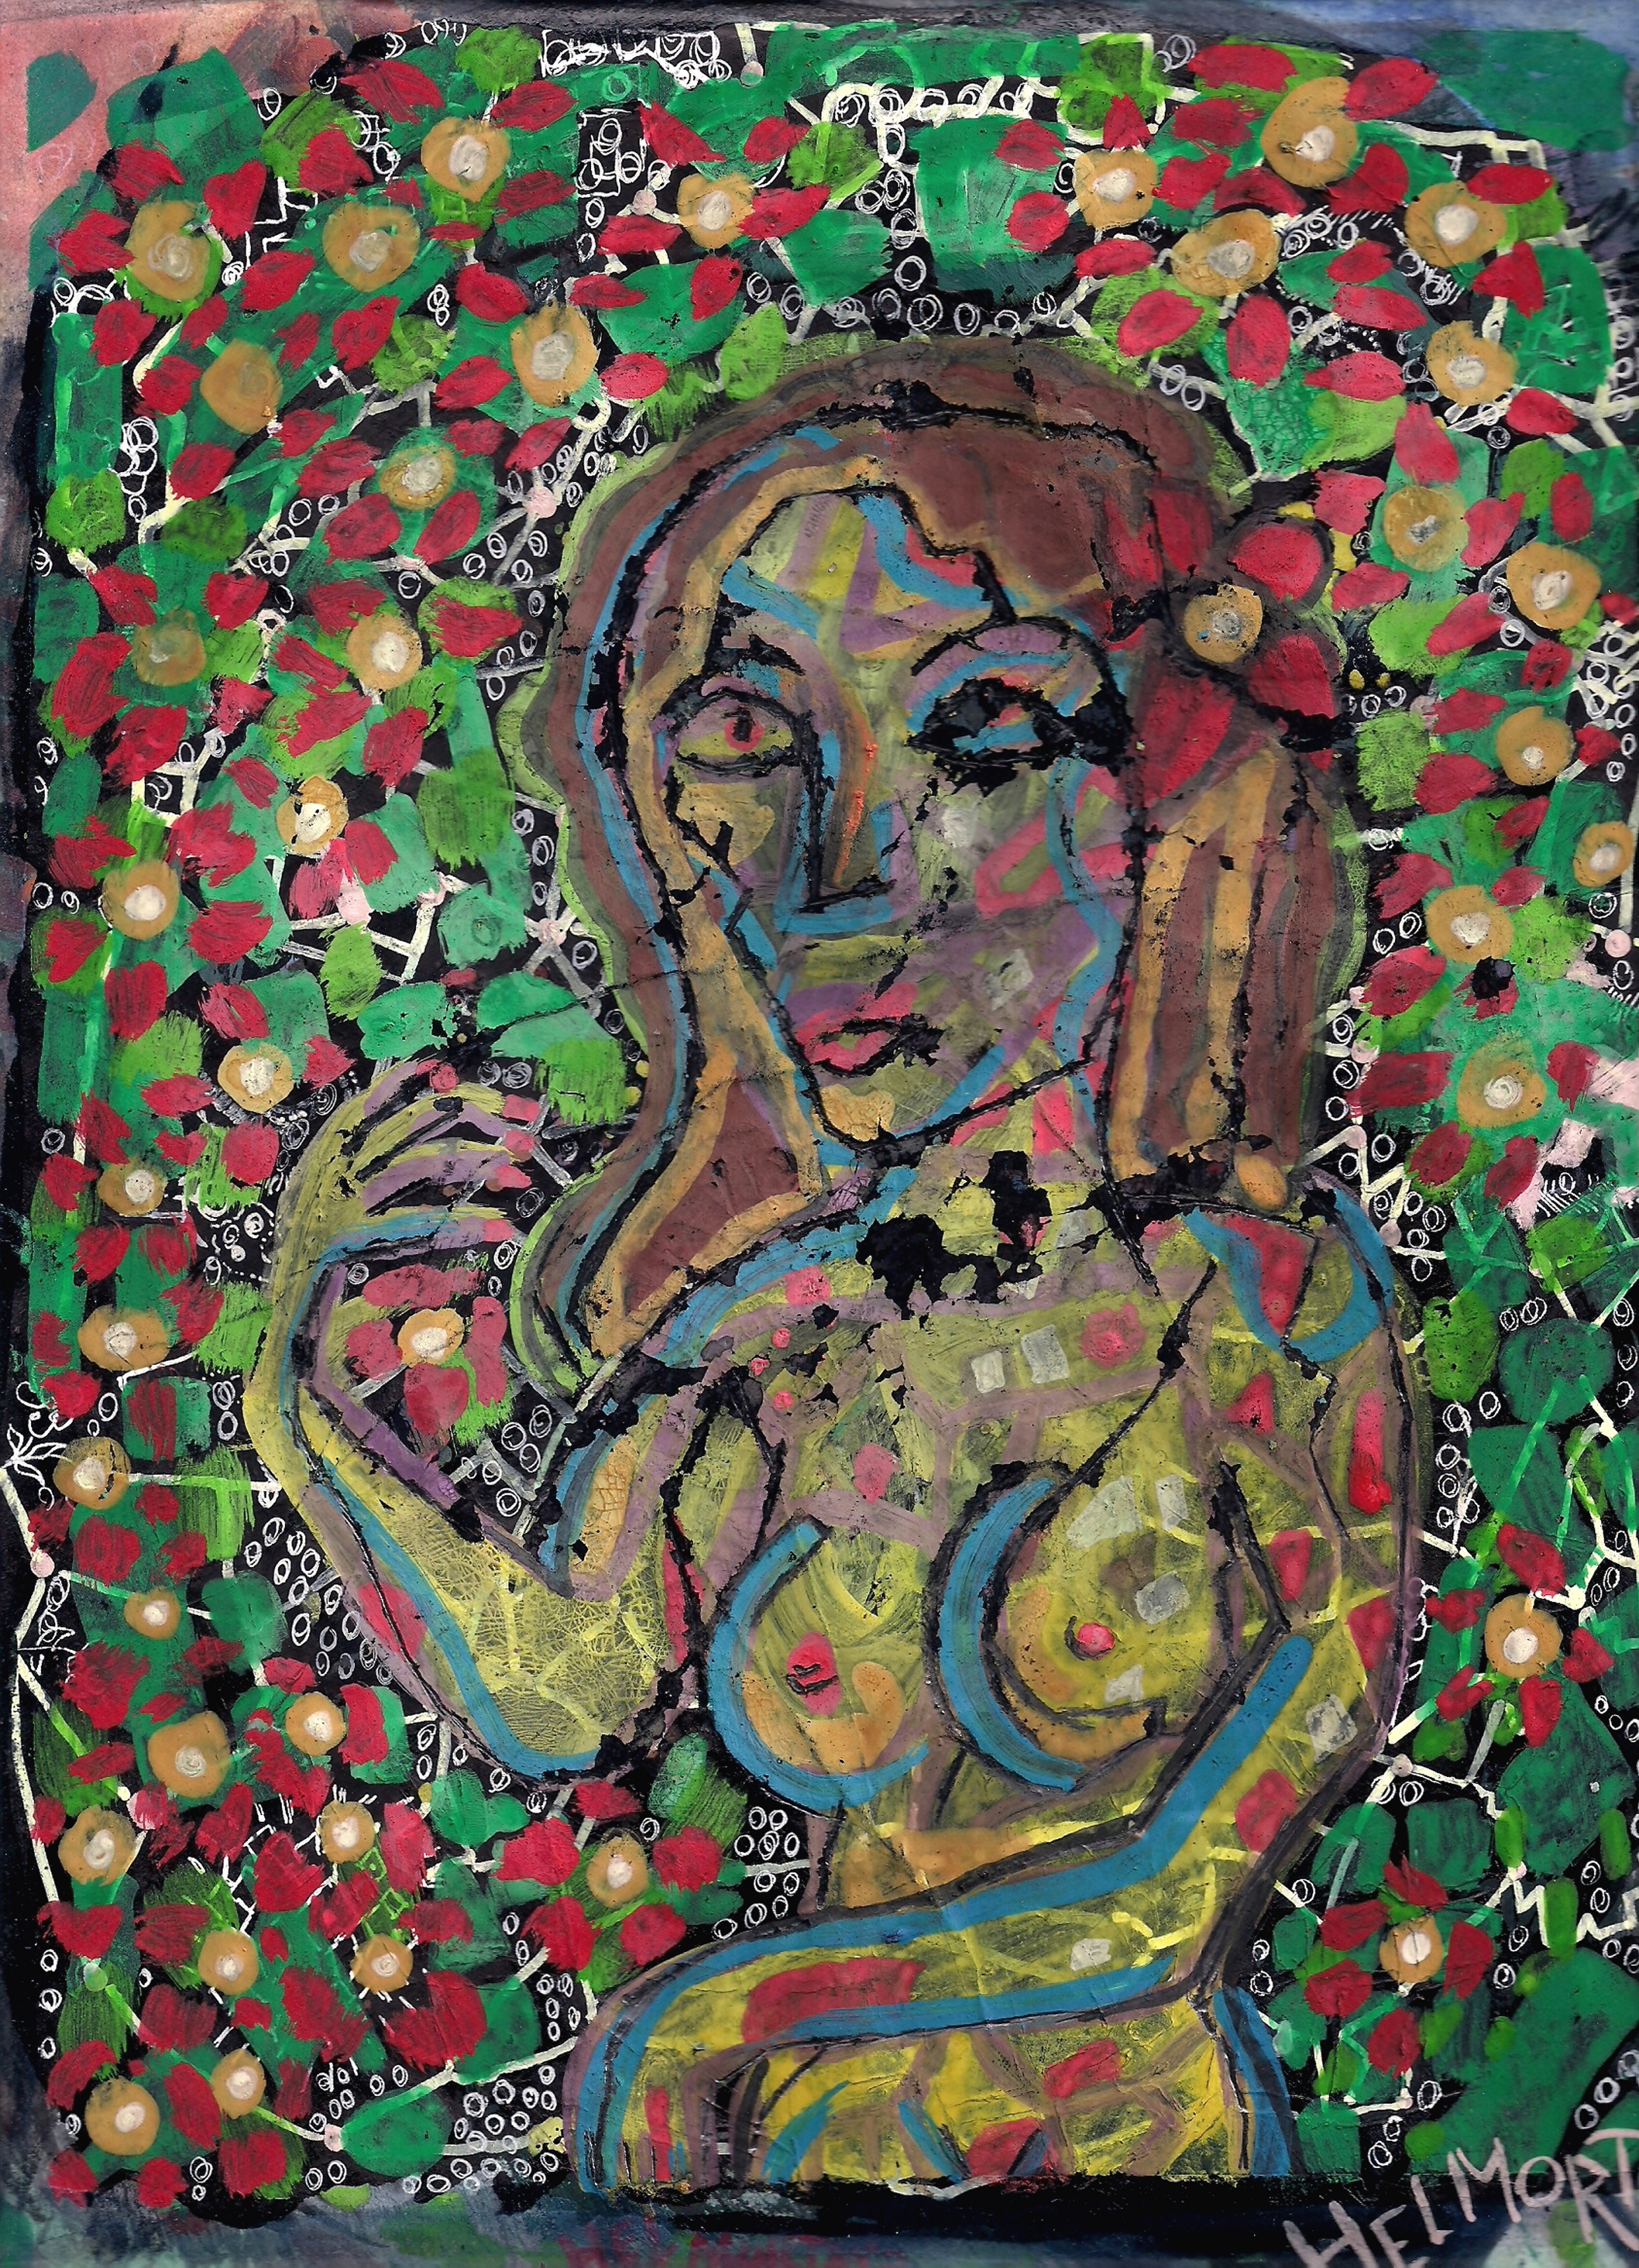
drawing, art, painting, frida kahlo, bansky, andy warhol, salvador dali, vincent van gogh, graffiti, calligraphy, michelangelo, pop art, monet, kaws, rembrandt, starry night, jackson pollock, canvas prints, fabric paint, art prints, canvas art, diamond art, wall art prints, wall prints, framed wall art, paintings for sale, art online, hel mort, helmort, modern art, psychedelic art, acrylic paint, visual arts, textile, illustration, artwork, tapestry, paint